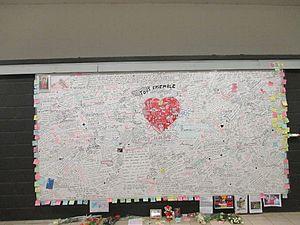
Mur du souvenir pour les victimes de l'attentat du 22 mars 2016 à Maelbeek. Il se situe dans la mezzanine de la station de métro Maelbeek.